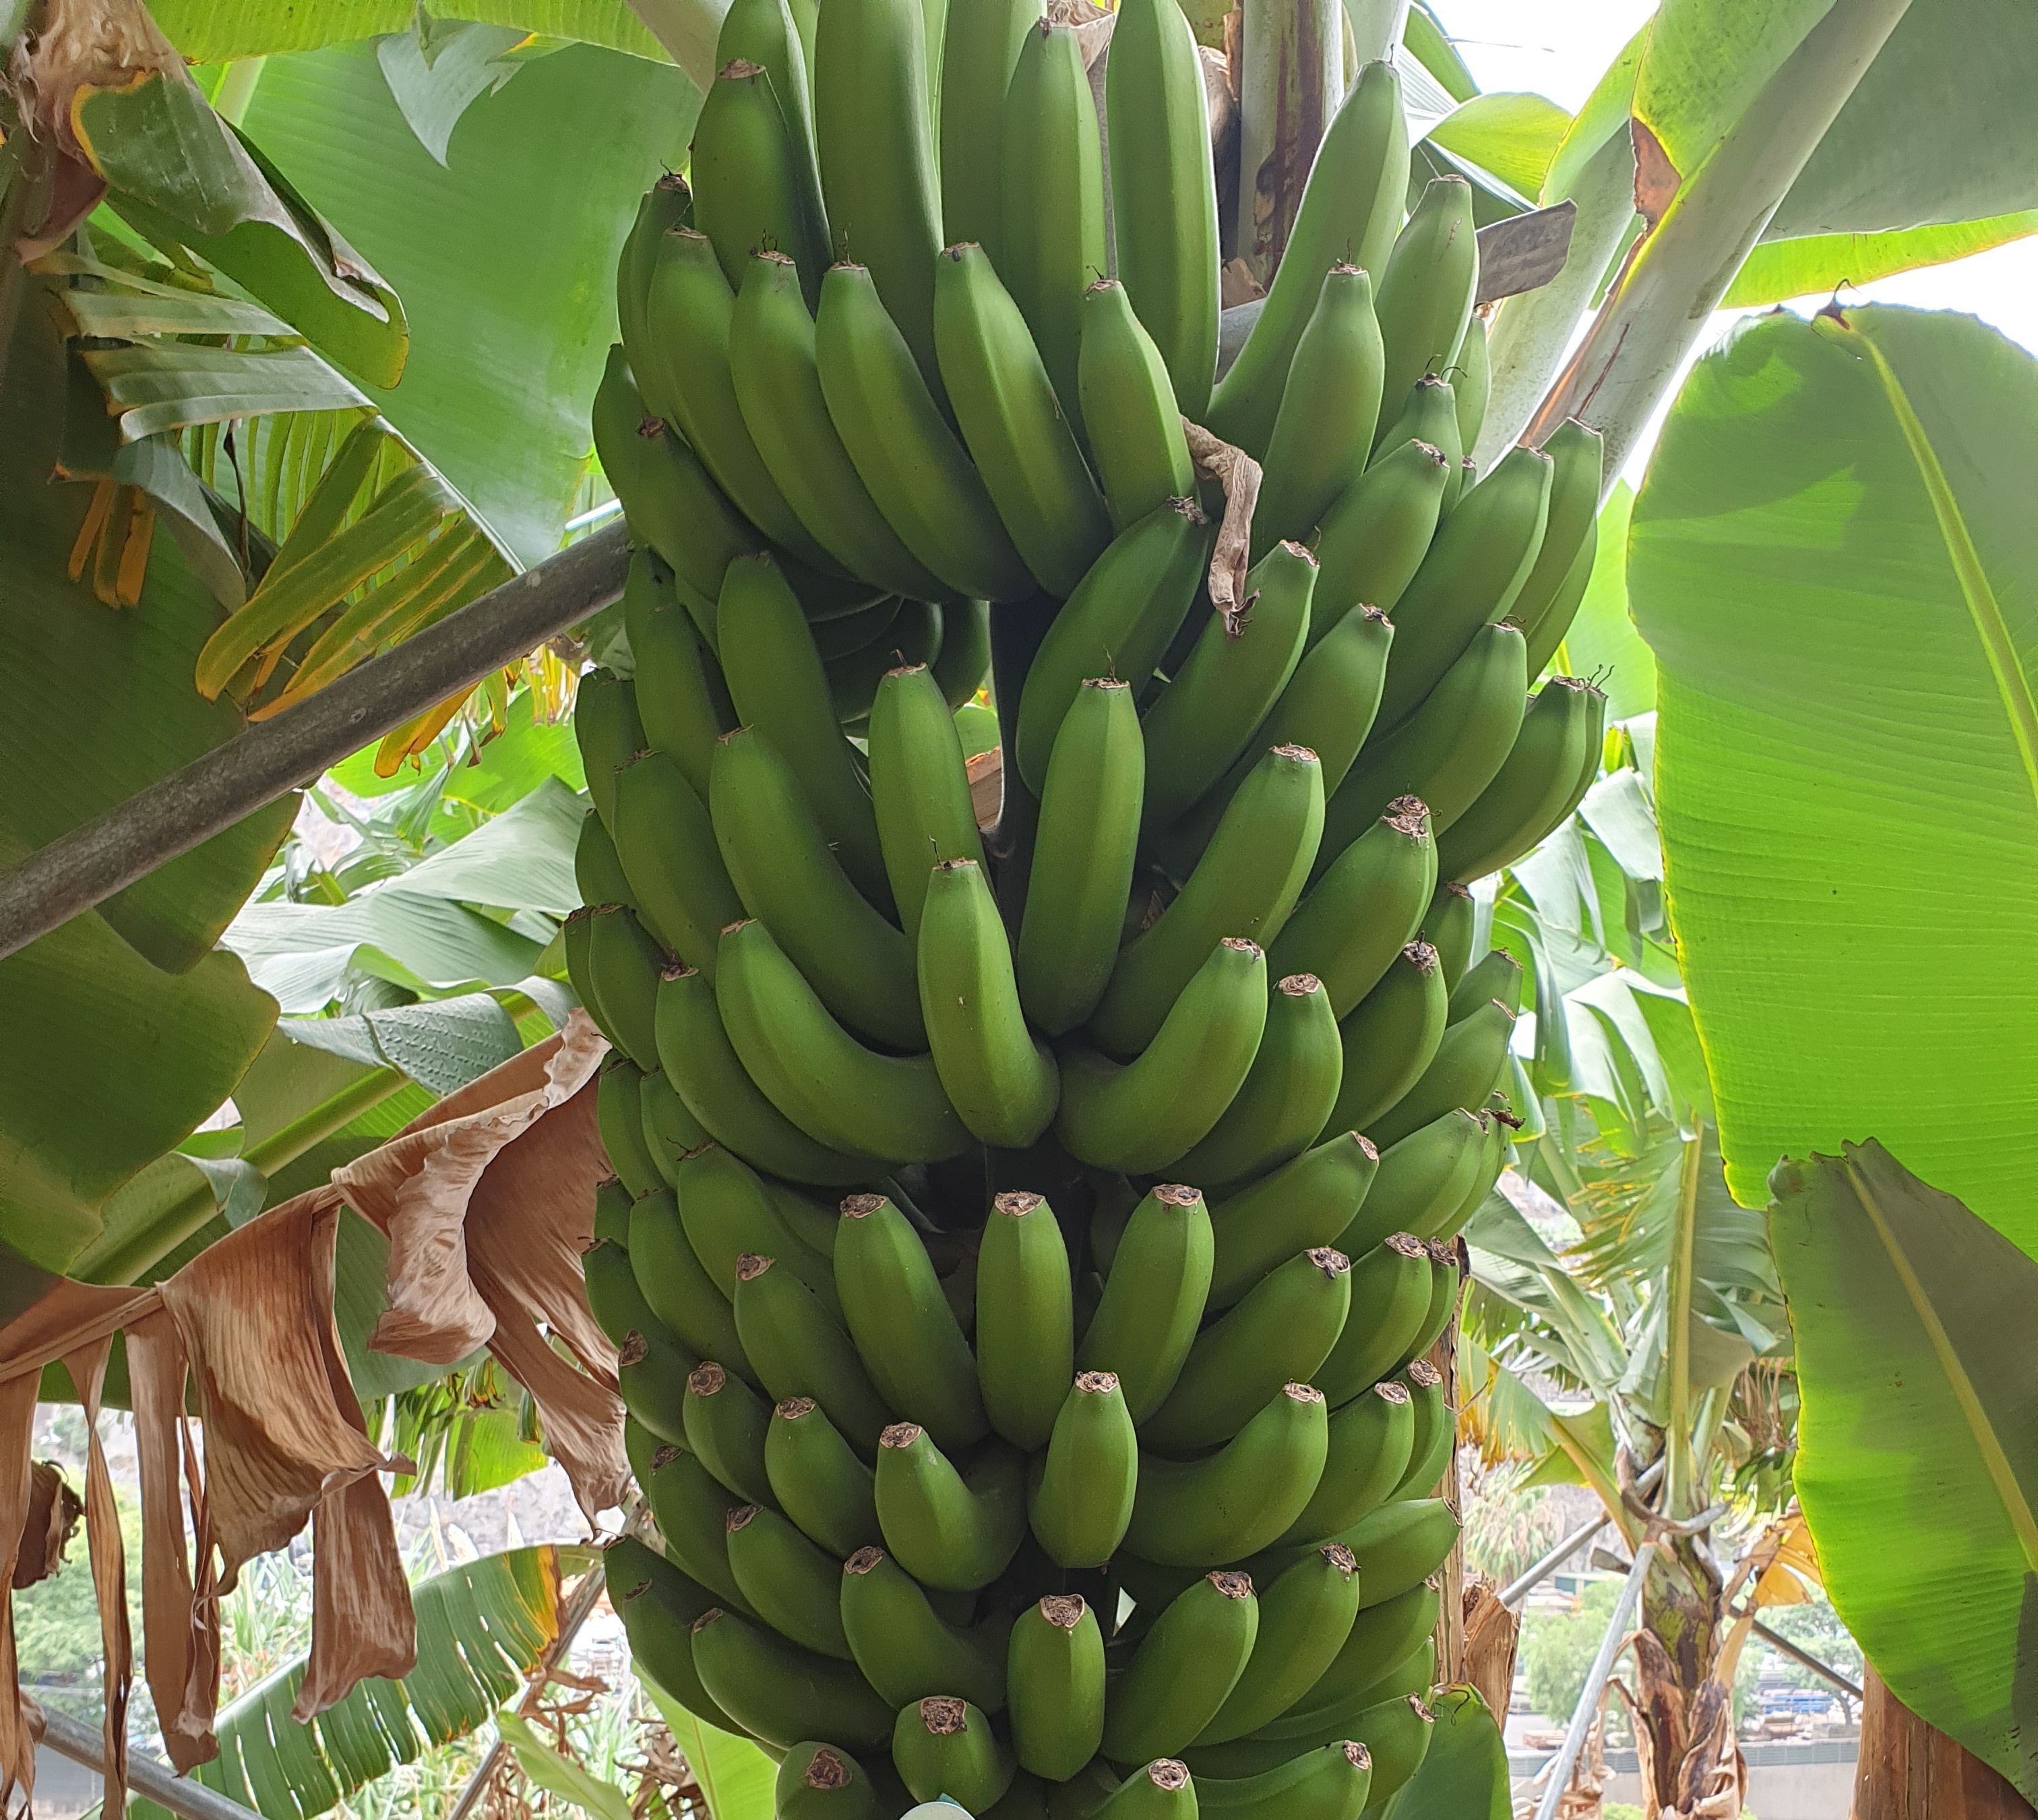
Label: Cut